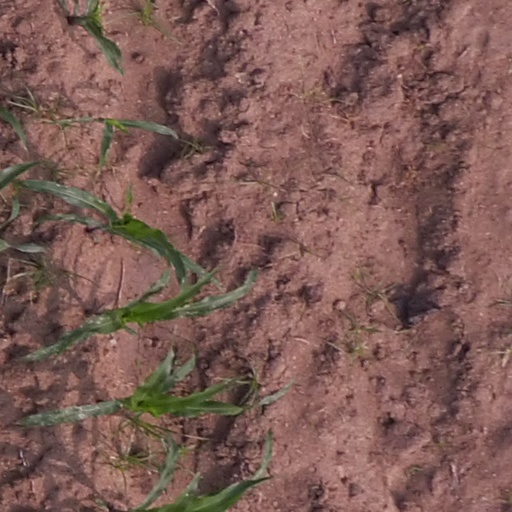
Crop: maize; corn